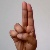
The image shows a hand gesture representing the letter 'U' in Indian Sign Language.